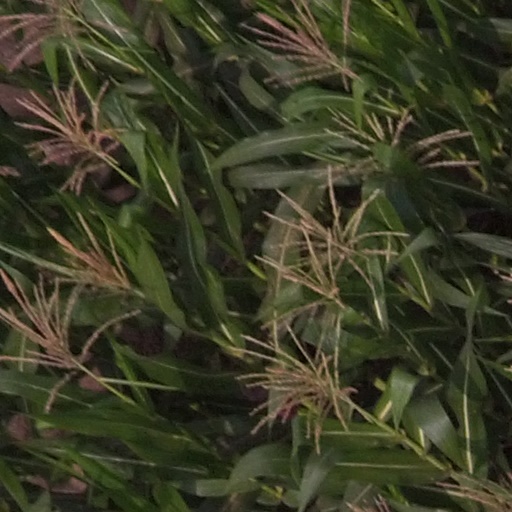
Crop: maize; corn